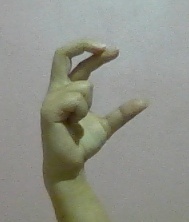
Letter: thal